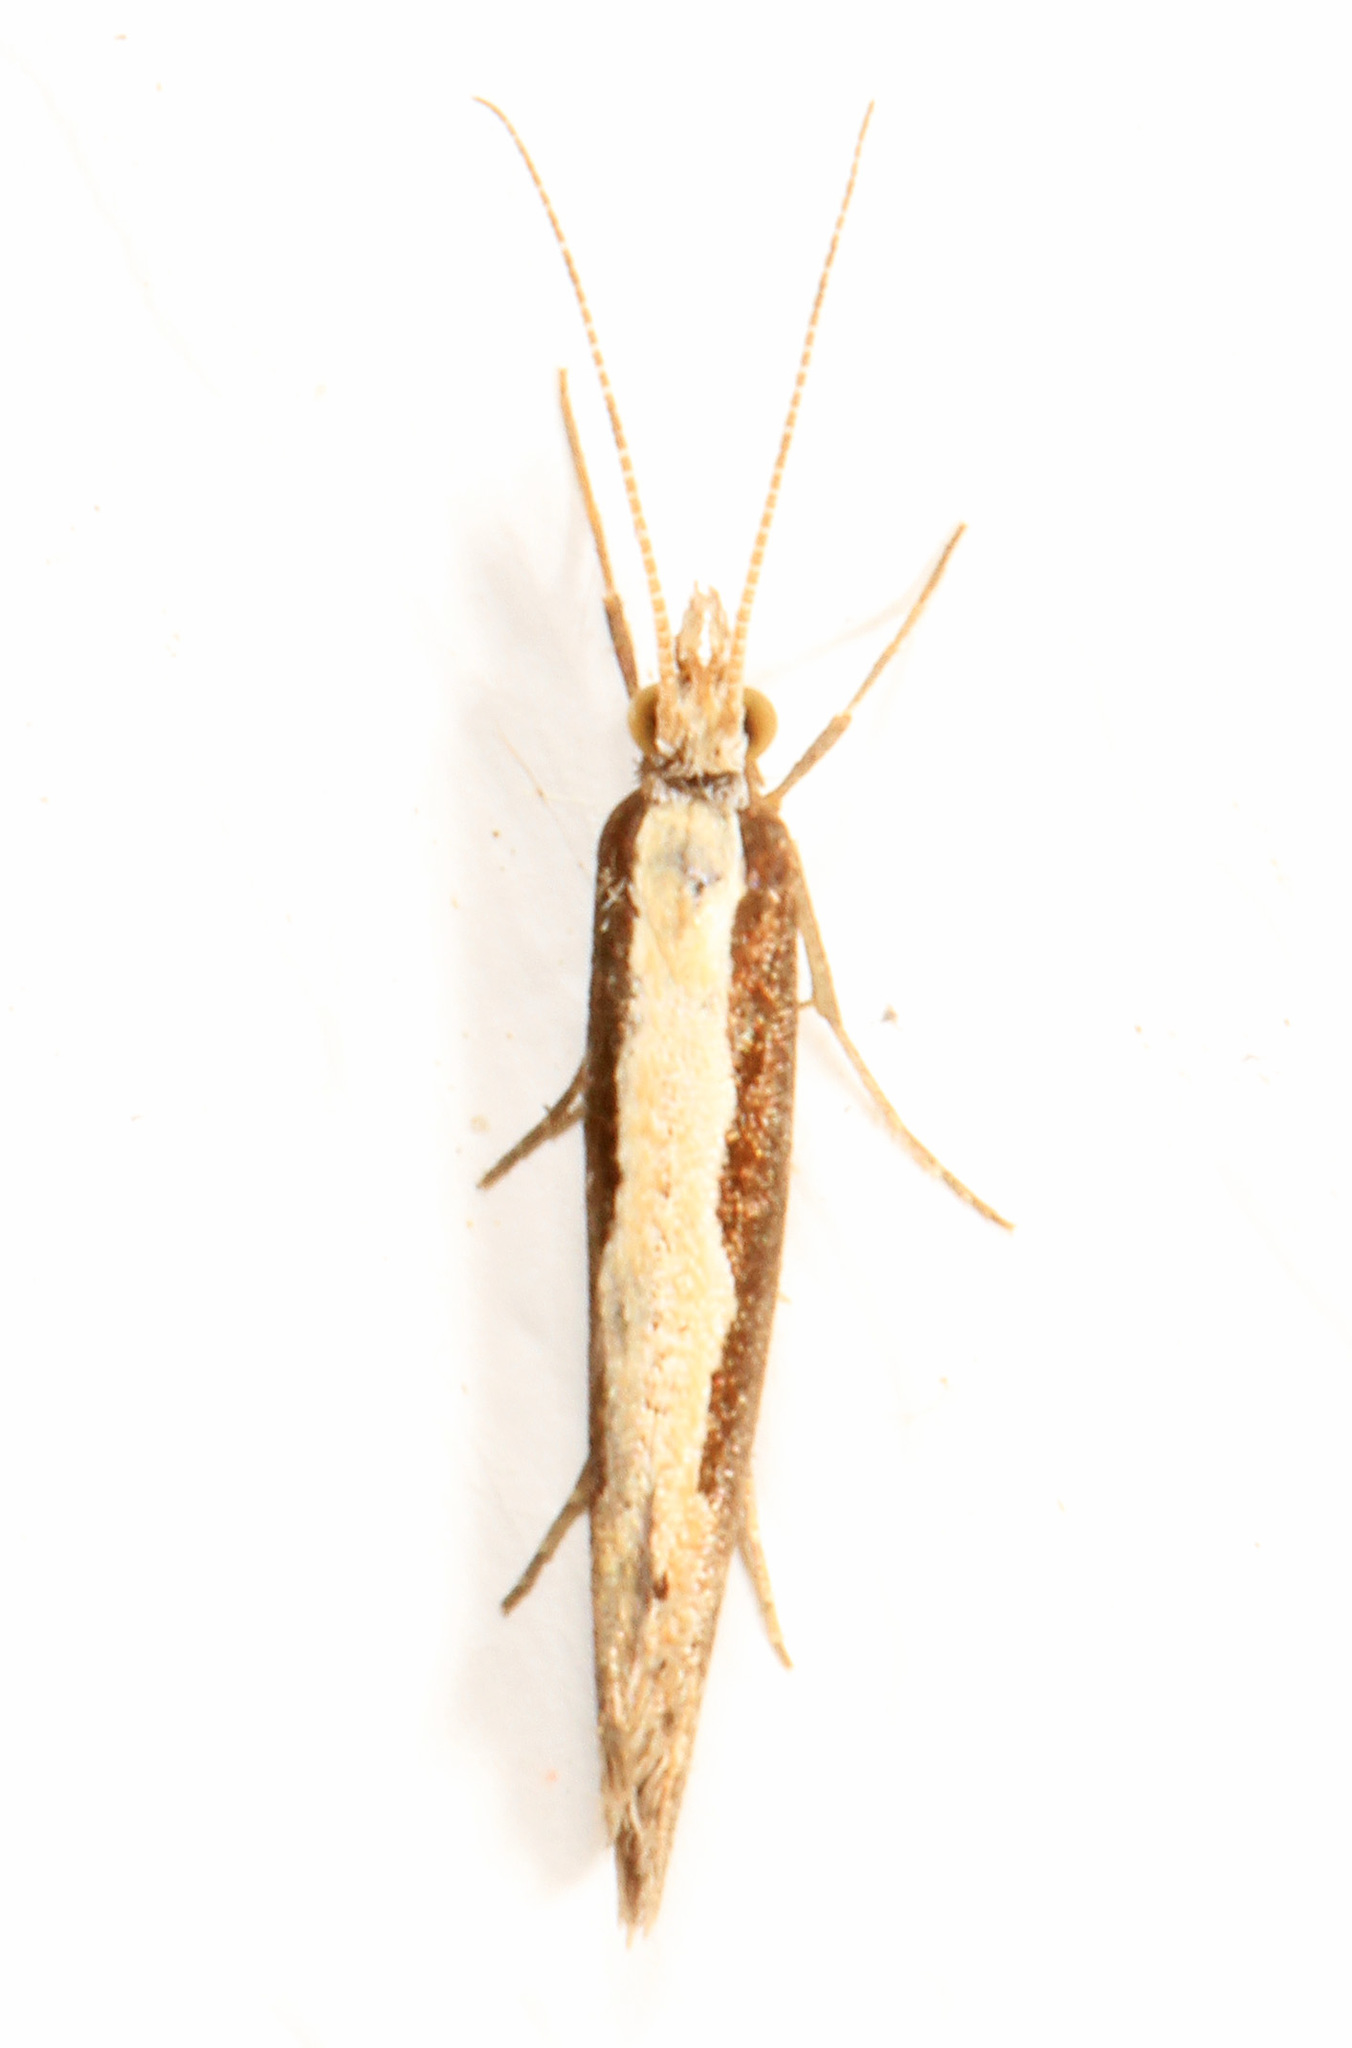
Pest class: diamondback_moth